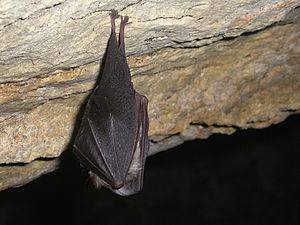
Rhinolophus hipposideros (Petit rhinolophe) dans une grotte en hiver (Salles-la-Source, Aveyron, France). Esperanto: Rhinolophus hipposideros (Rinolofo malgranda) en groto dum vintro (Salles-la-Source, Averono, Francujo).
Rhinolophus hipposideros, appelé Petit rhinolophe, Petit rhinolophe fer à cheval ou Petit fer à cheval, est une espèce de chauve-souris de la famille des Rhinolophidae, elle a été décrite pour la première fois en 1800 par George Montagu. C’est le plus petit et le plus septentrional des rhinolophes européens. Comme tous les rhinolophes, le petit rhinolophe émet les ultrasons par le nez et non par la bouche comme les autres microchiroptères. Le petit rhinolophe qui était autrefois une des chauves-souris les plus fréquentes d'Europe est devenu très rare durant ces dernières décennies, et représente une des espèces animales ayant le plus souffert de la pollution et de la transformation des habitats par l'agriculture intensive.
La Vézéronce est une rivière française du département de l'Ain, dans la région Auvergne-Rhône-Alpes, et un affluent droit du fleuve le Rhône.